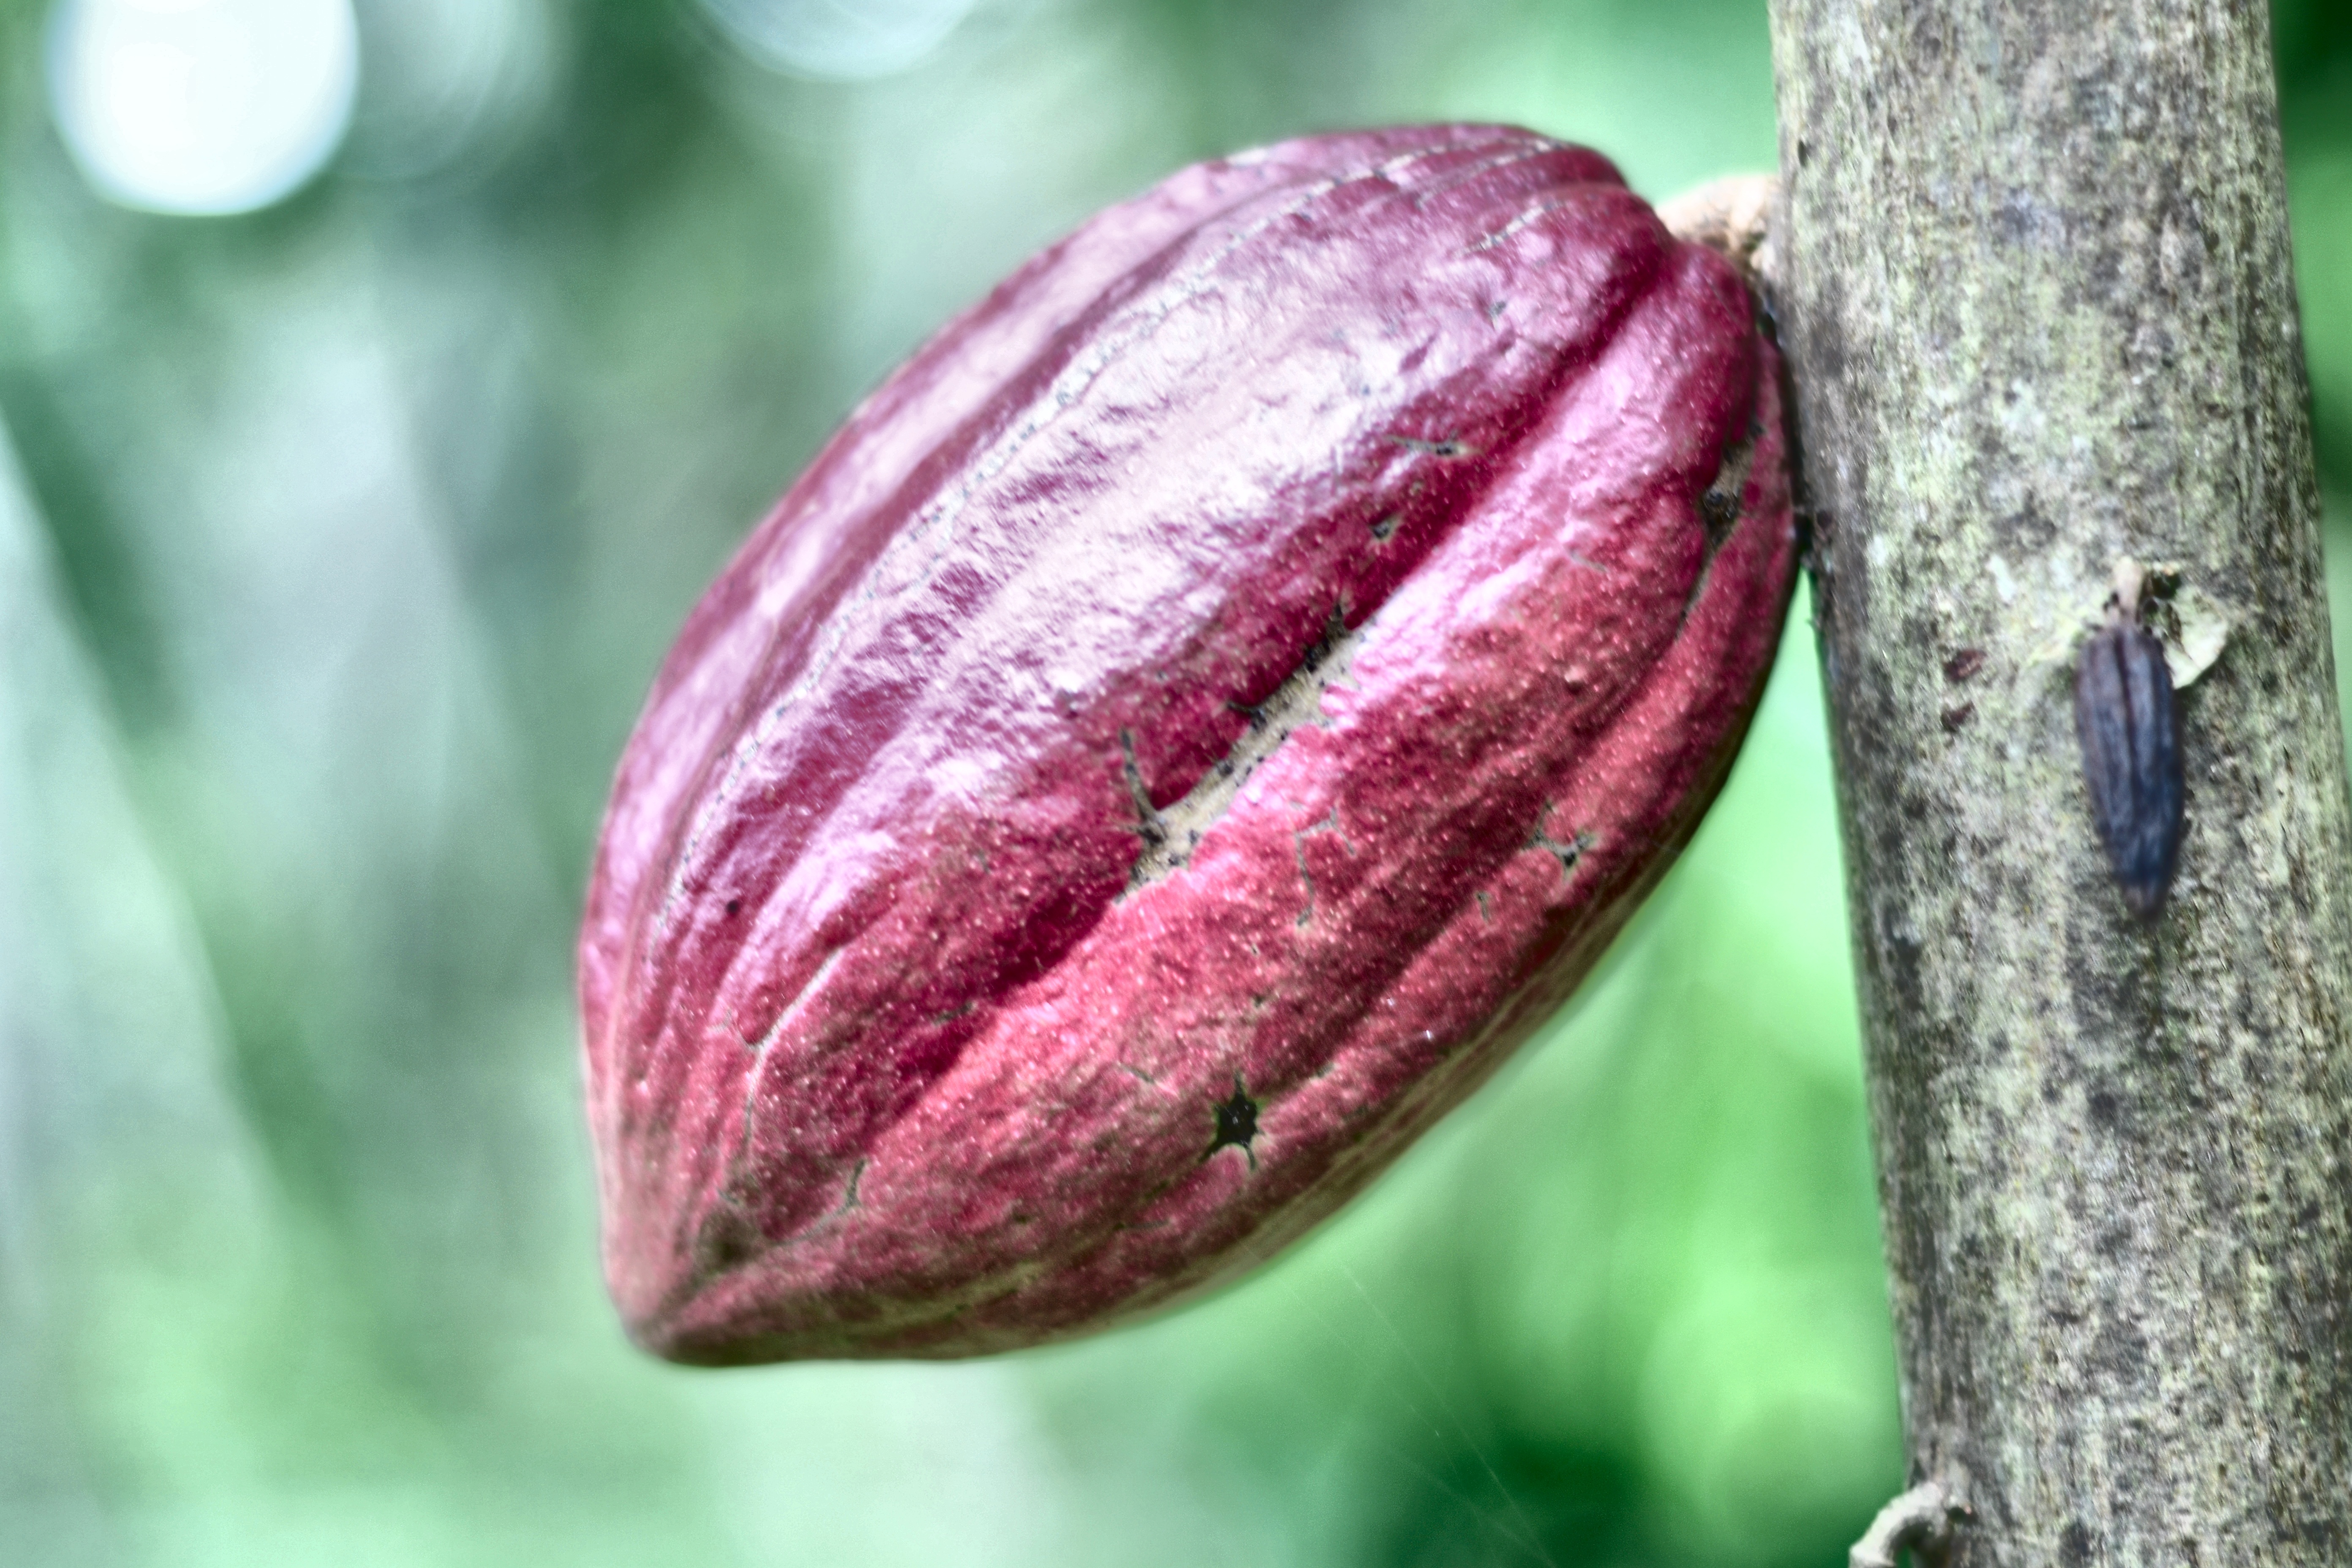
Maturity: unmature
Variety: Amelonado